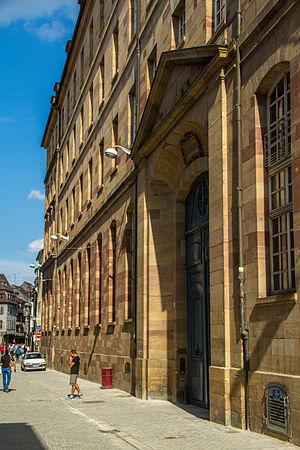
Strasbourg 2 rue des Frères, le Grand Séminaire de Strasbourg
Le séminaire Sainte-Marie-Majeure de Strasbourg est un établissement supérieur de formation de prêtres situé à Strasbourg, dans le département français du Bas-Rhin. L'édifice est remarquable par son imposante façade néo-classique et son puits du XVᵉ siècle classé au titre des monuments historiques. Il abrite notamment une bibliothèque du XVIIIᵉ siècle conservant d'importants fonds patrimoniaux religieux.